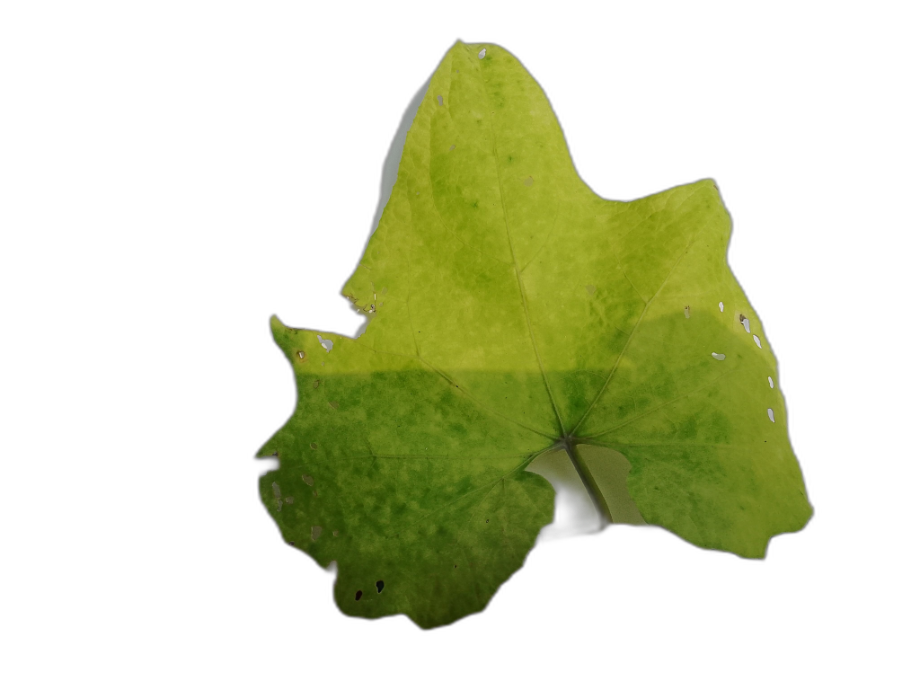
Crop: Zucchini
Label: Downy_Mildew